Flying Fox (horse)

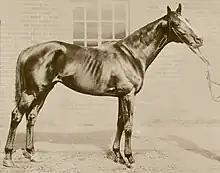
Flying Fox,

Standing at stud at Haras de Jardy, Flying Fox enjoyed considerable success and was the leading sire in France three times, with his progeny earning £203,400 in prize money. Among his first crop was the colt Ajax, an undefeated winner of the Prix du Jockey Club as well as the Grand Prix de Paris who himself became a leading sire. Ajax was the sire of Teddy, who sired Sir Gallahad III plus the mare La Troienne who is widely regarded as one of the most influential broodmares in the history of modern Thoroughbred breeding. Flying Fox's other progeny included numerous top class winners including Val d'Or and Dagor. Descendants of Flying Fox include Gallant Fox and Citation, the 1930 and 1948 United States Triple Crown Champions and U.S. Hall of Fame colt Coaltown.